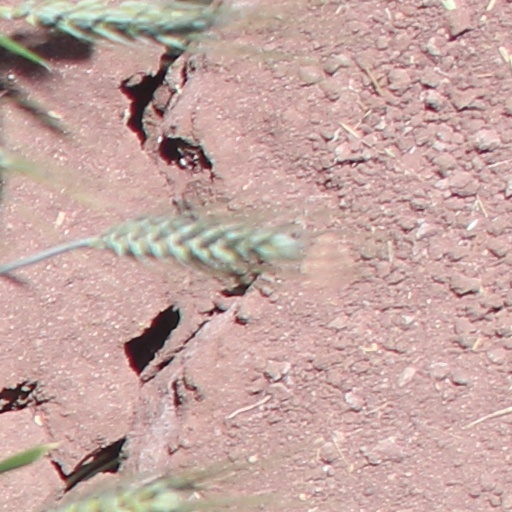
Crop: wheat